London Waterloo station

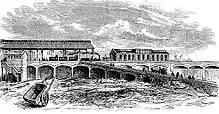
The original Waterloo station in 1848

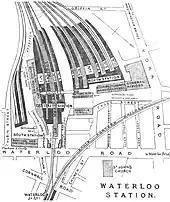
Plan of Waterloo station in 1888

Waterloo was built by the London and South Western Railway (L&SWR). It replaced the earlier , which opened on 21 May 1838 and had connected London to Southampton since 11 May 1840. By the mid-1840s, commuter services to Wandsworth, , Kingston upon Thames, and had become an important part of L&SWR traffic, so the company looked for a terminus closer to Central London and the West End. An act of Parliament, the (8 & 9 Vict. c. clxv), was granted in 1845 to extend the line towards a site on York Road, close to Waterloo Bridge. The extension past Nine Elms involved demolishing 700 houses, and most of it was carried on a brick viaduct to minimise disruption. The longest bridge was long and took the line over Westminster Bridge Road. The approach to the new station carried four tracks, with the expectation that other companies would use it.